Harvey Henderson Wilcox

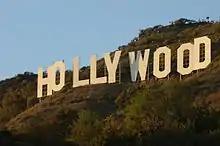
Hollywood Sign.

Harvey Henderson Wilcox (c. 1832 – March 19, 1891) was an American landowner who registered the name Hollywood for his estate west of the city of Los Angeles in 1887.